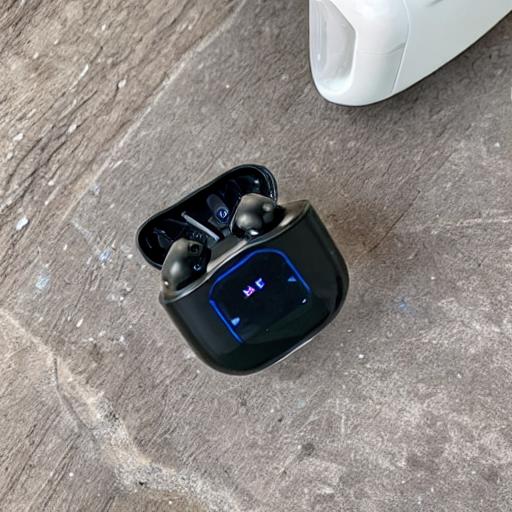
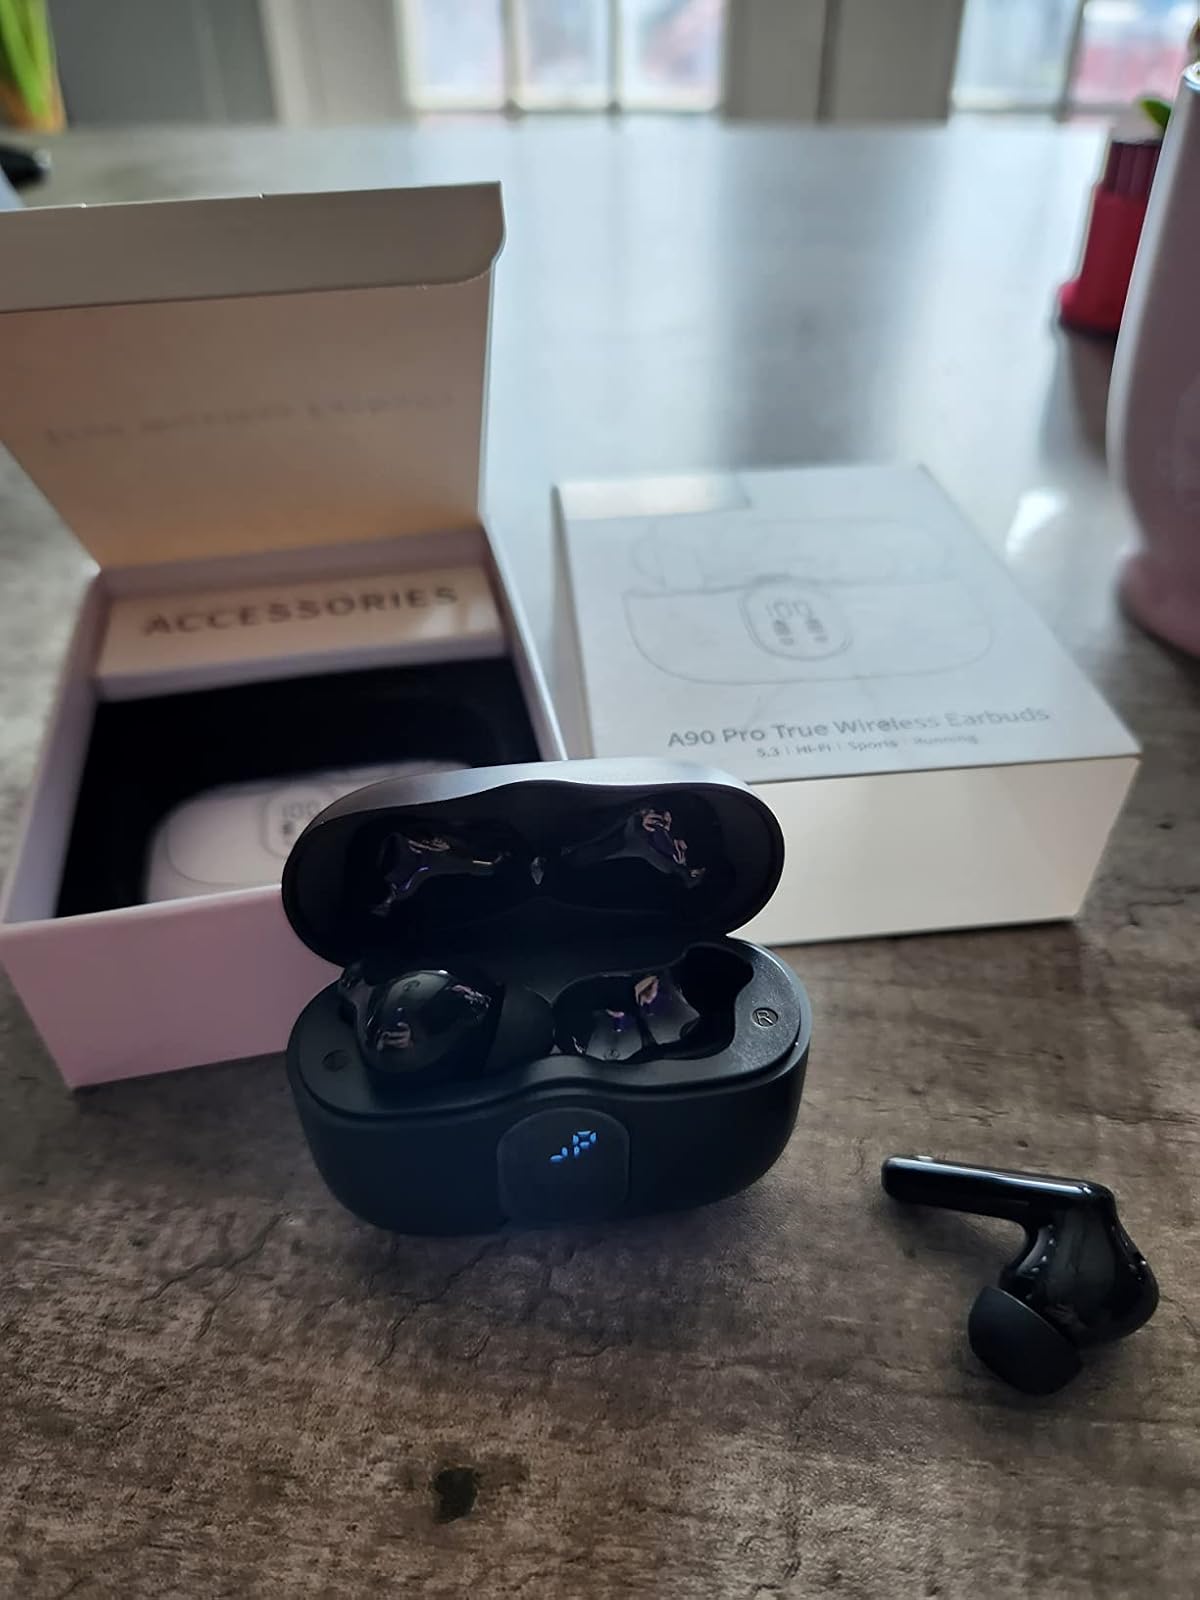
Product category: earbuds
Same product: no